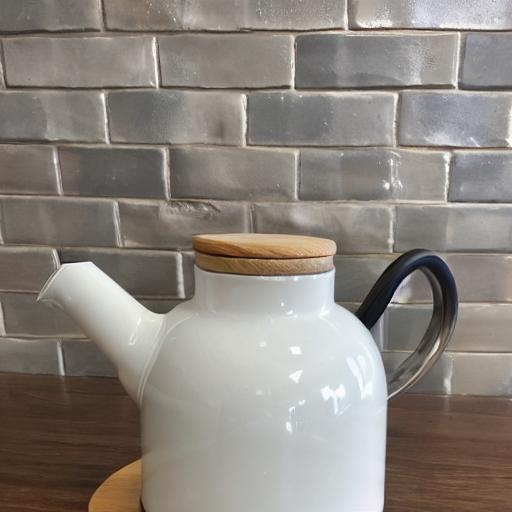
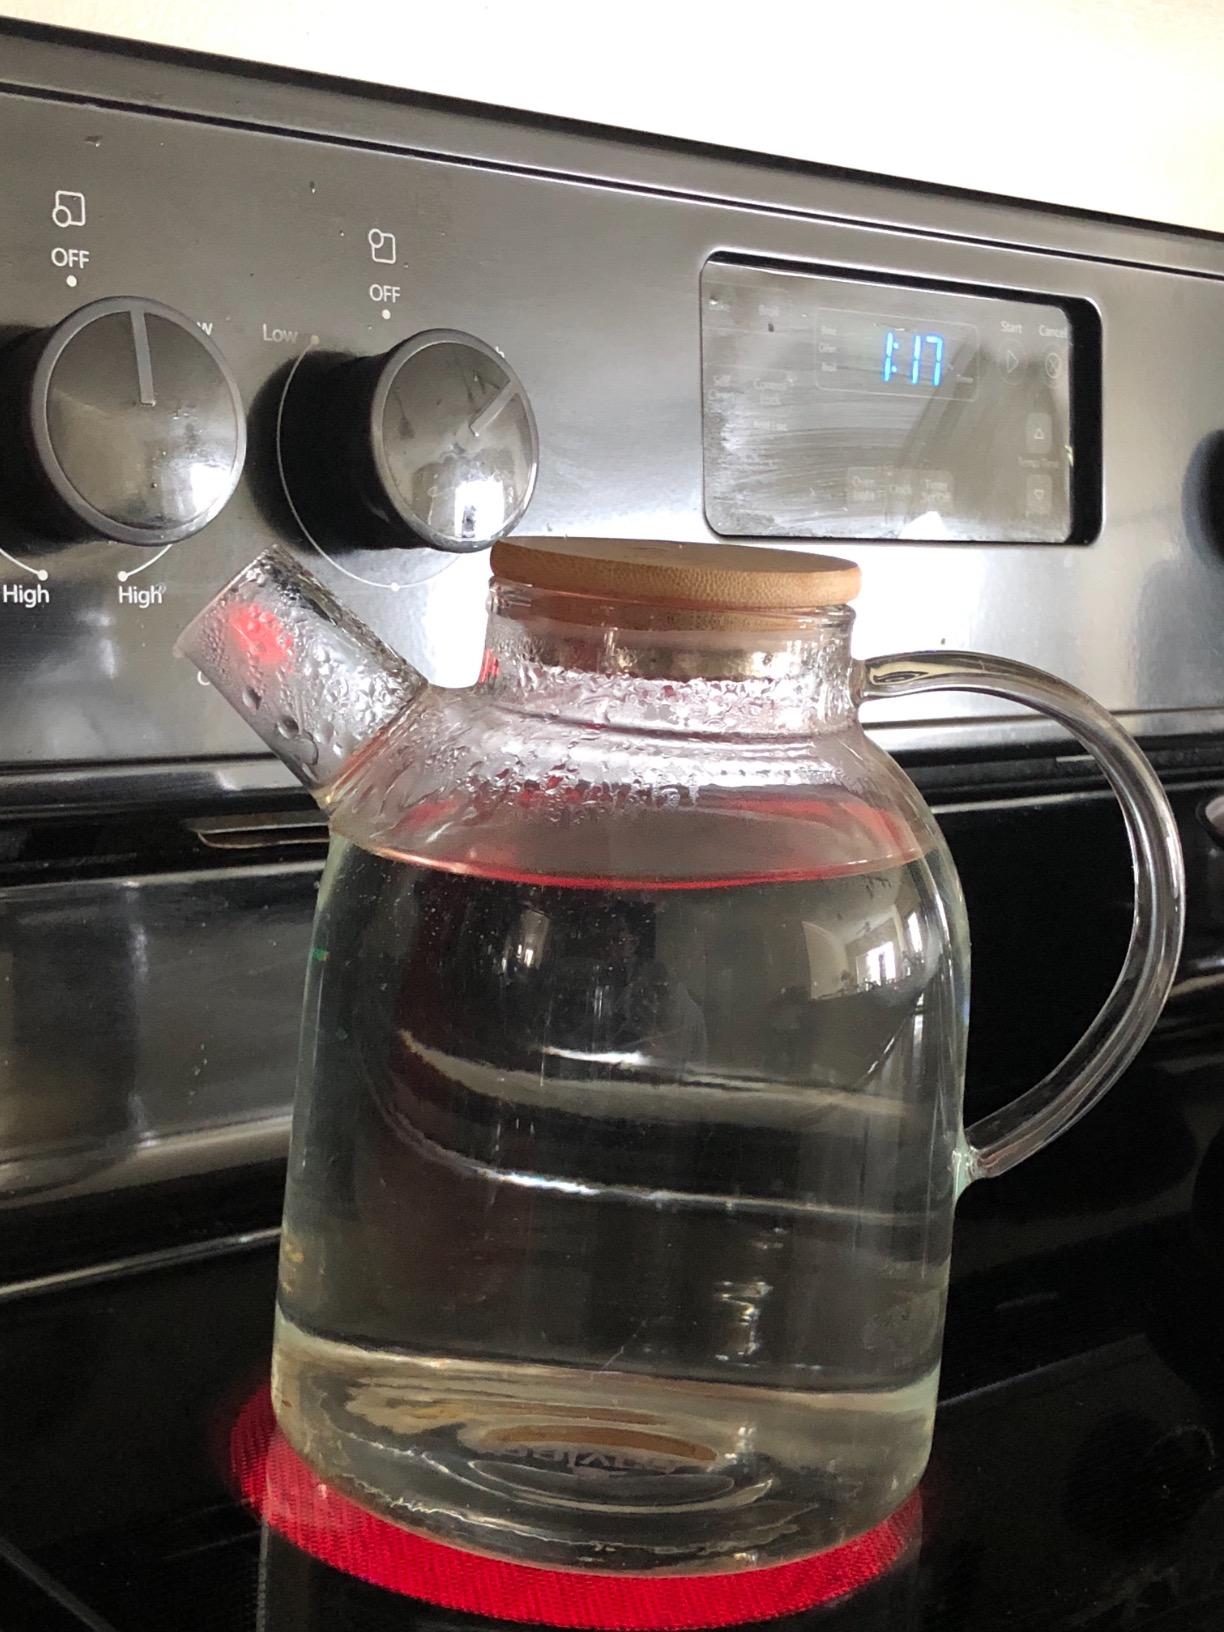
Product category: items_kettle
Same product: no